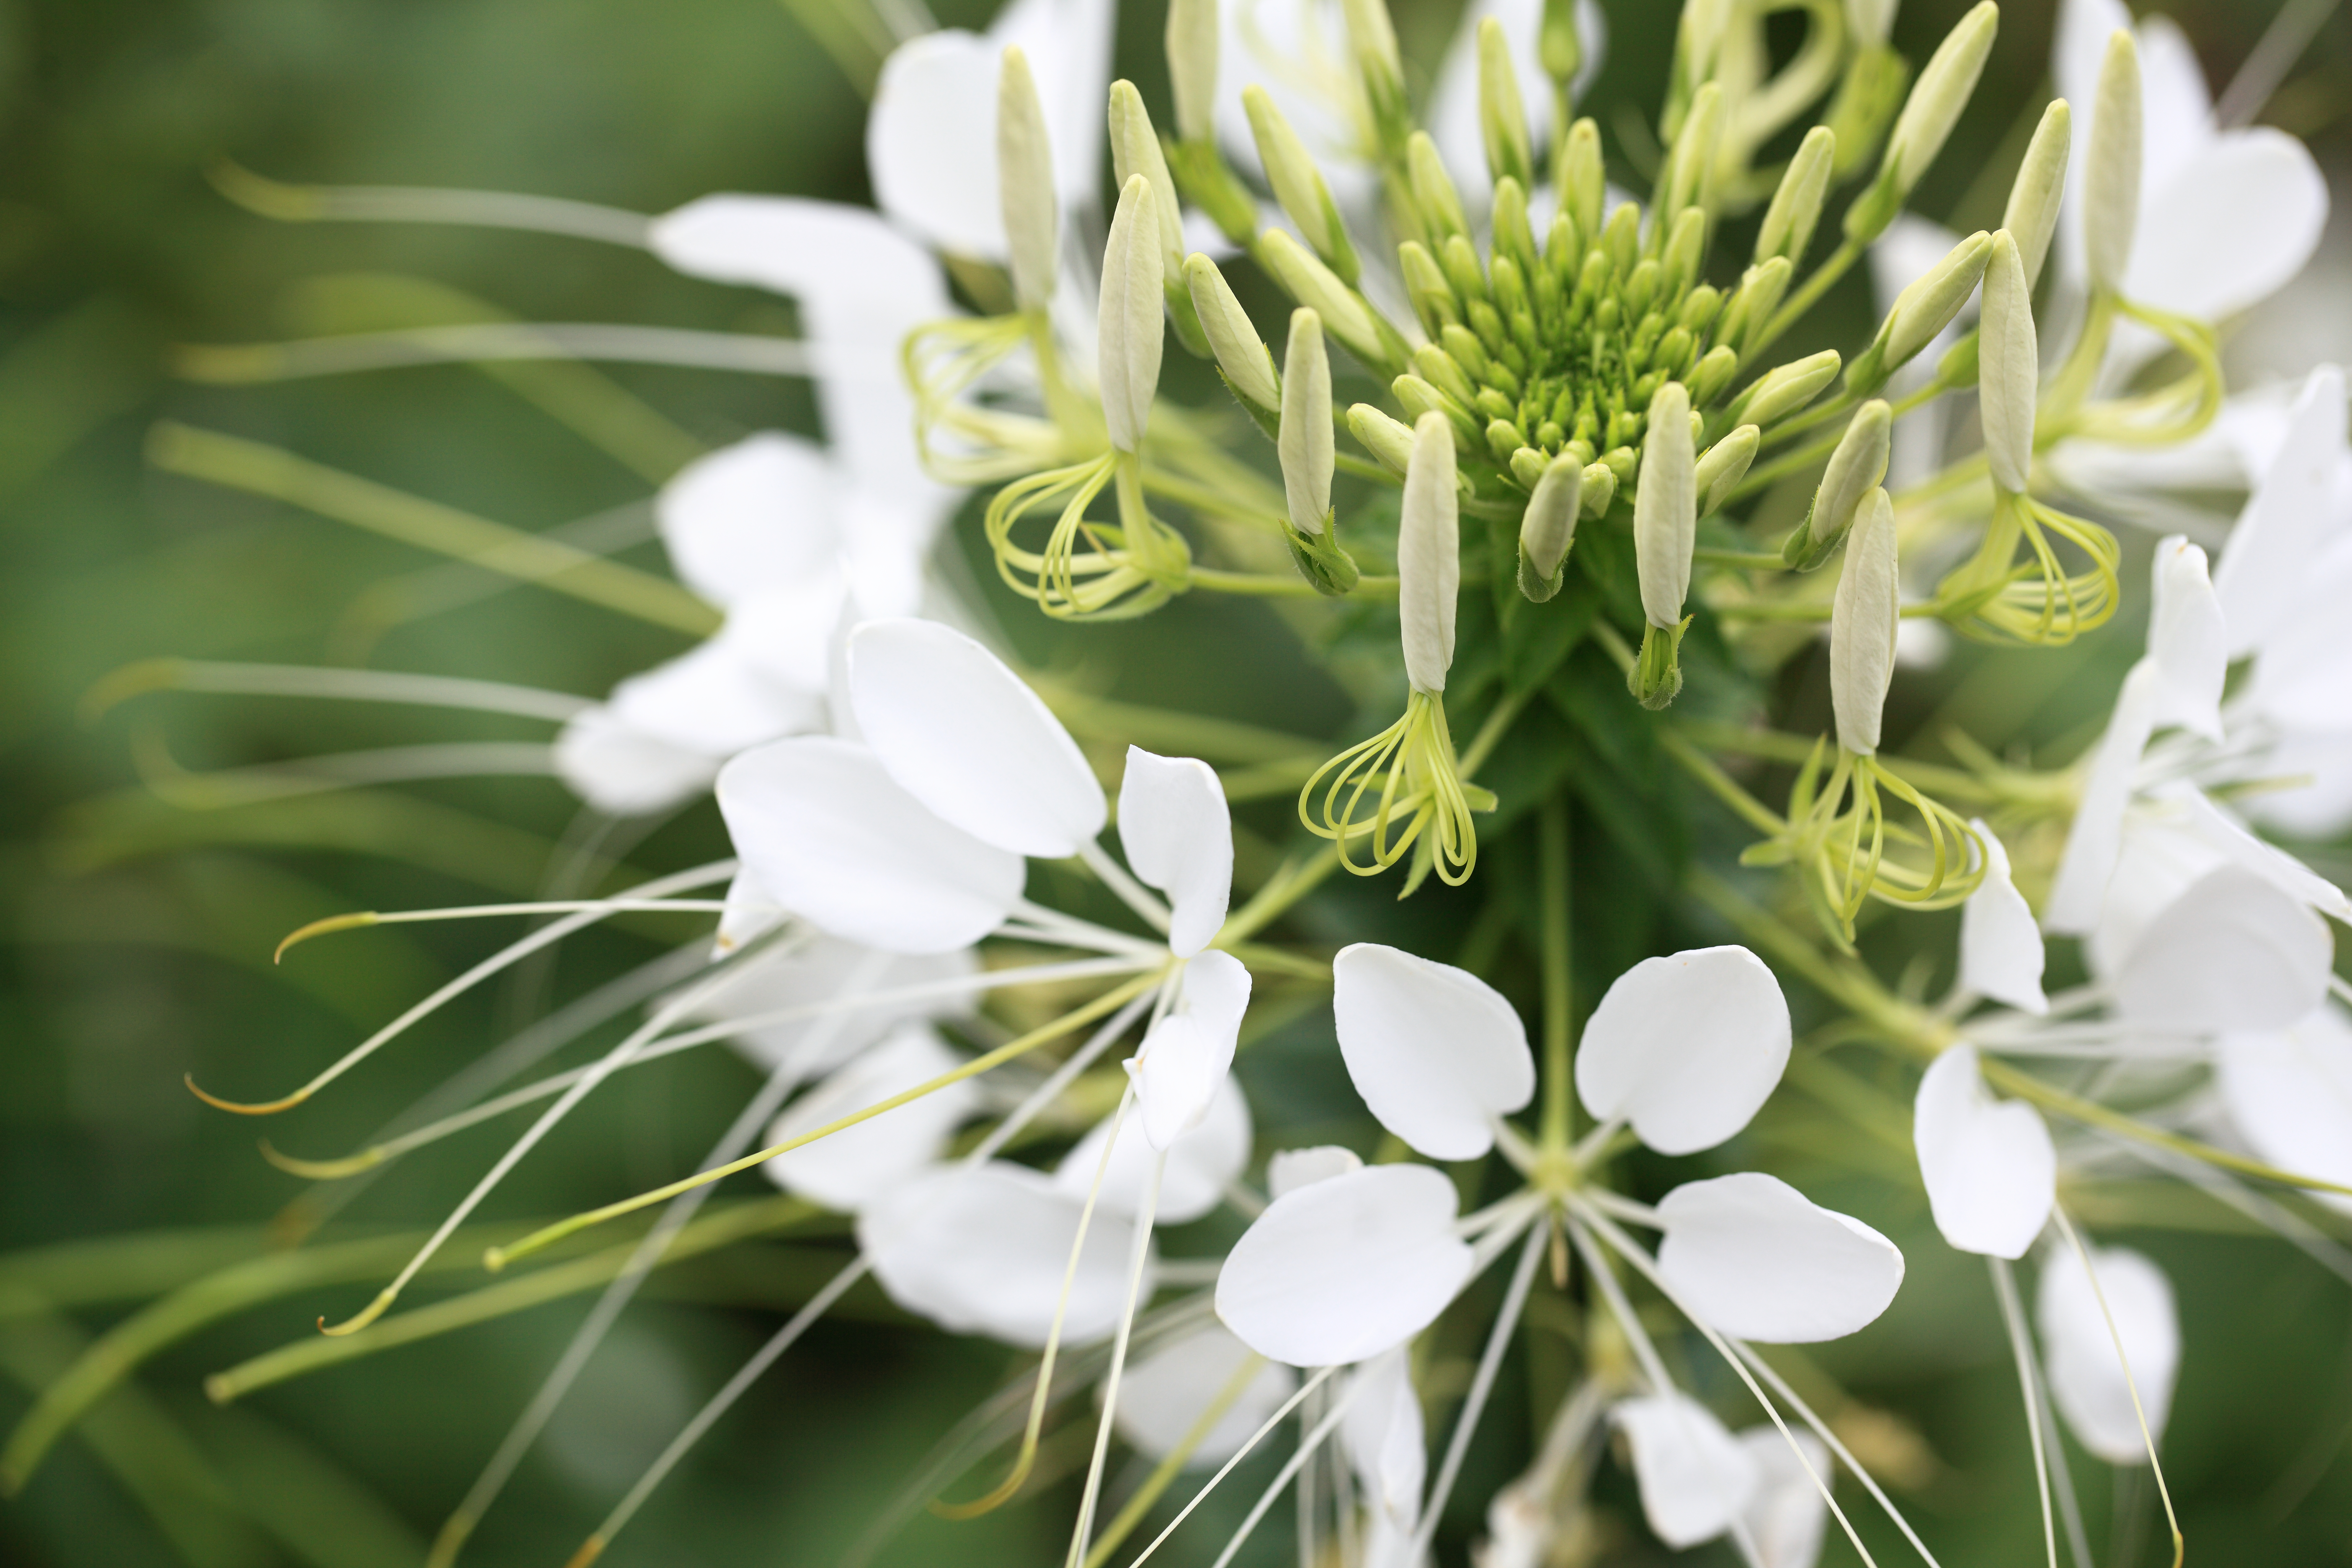
blossom, plant, flower, high, produce, botany, flora, wildflower, shrub, 5d, hires, markii, hi, res, resolution, gunma, minakami, hodaigi, macro photography, cleome, flowering plant, land plant